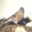
Label: bird